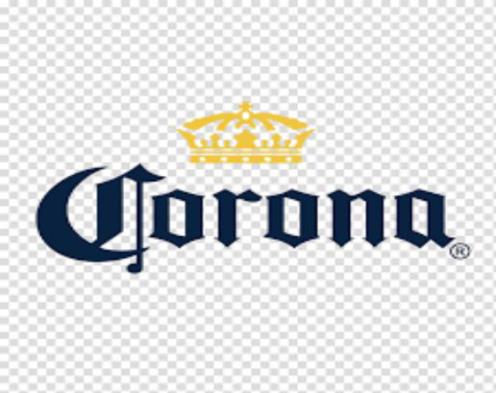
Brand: la corona
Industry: Others